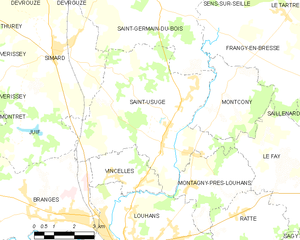
Carte des communes françaises